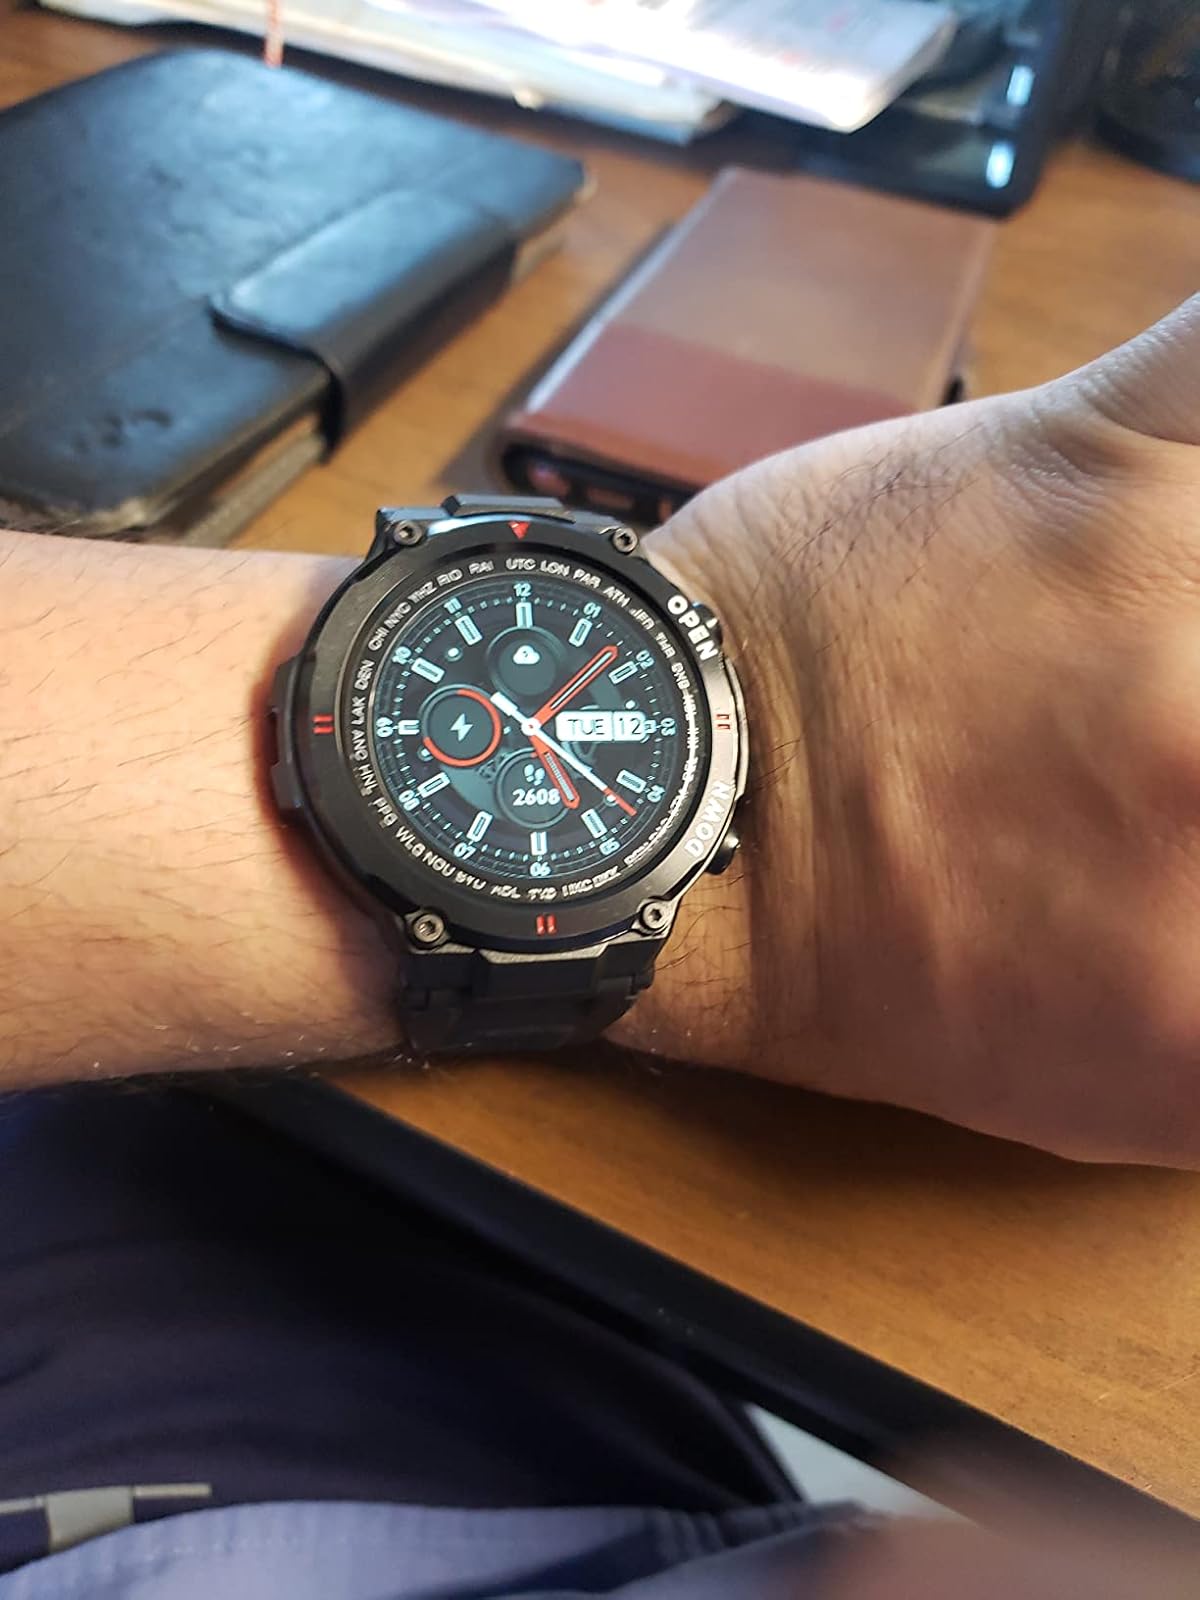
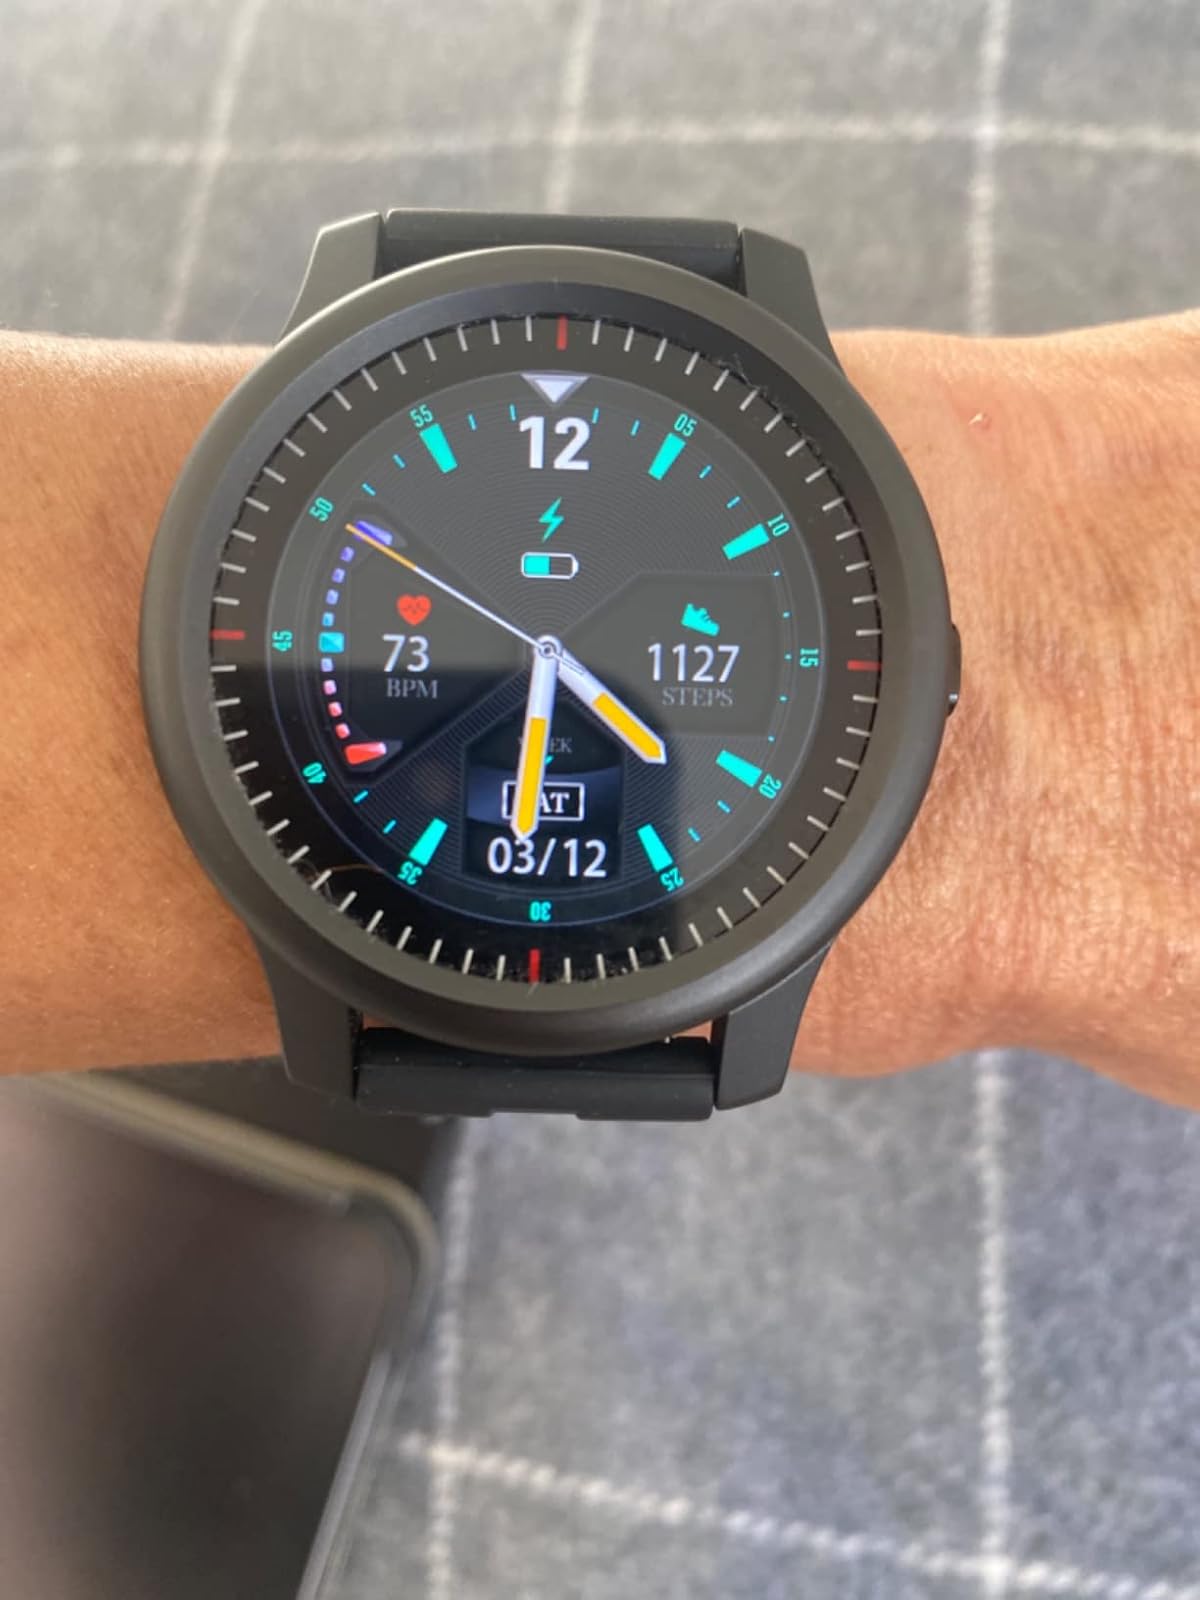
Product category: smartwatch
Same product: no